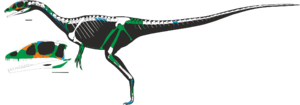
Dracoraptor est un genre de dinosaures théropodes qui ont vécu au tout début du Jurassique, il y a 200 millions d'années. Les restes fossiles d'un spécimen appartenant à l'unique espèce de ce genre, Dracoraptor hanigani, ont été découverts au pays de Galles, près de Cardiff.